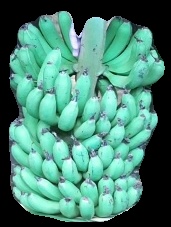
Variety: pachbale
Grade: grade1